Massey family

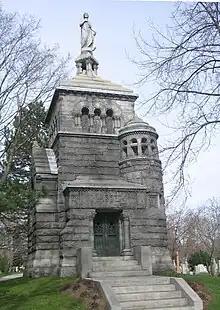
The mausoleum of Hart Massey at Mount Pleasant Cemetery, Toronto

The Massey family is a Canadian family with Methodist roots that has been prominent since the mid-19th century, known for manufacturing farm equipment and for being patrons of the arts in Canada. The family's manufacturing company, later known as Massey Ferguson, provided the Masseys with their significant fortune. Subsequent generations of Masseys have risen to prominence in the arts, philanthropy and governance. The Massey name remains visible through institutions such as Massey Hall, Massey College and the Massey Lectures.